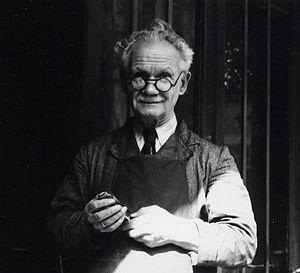
Portrait d'Étienne Mollier (1876-1962), inventeur français
Étienne Mollier, né le 25 décembre 1876 à Saint-Laurent-du-Pont et mort le 30 juin 1962 à Paris, est un inventeur français. Il est un des précurseurs de l’utilisation du format 35 mm en photographie avec son appareil Cent-Vues, conçu en 1909. En 1937, il met au point le premier rétroprojecteur commercialisé en France, L’Omniscope horizontal.
Saint-Laurent-du-Pont est une commune française située, géographiquement dans le massif de la Chartreuse, administrativement dans le département de l'Isère, en région Auvergne-Rhône-Alpes et, autrefois rattachée à l'ancienne province du Dauphiné.